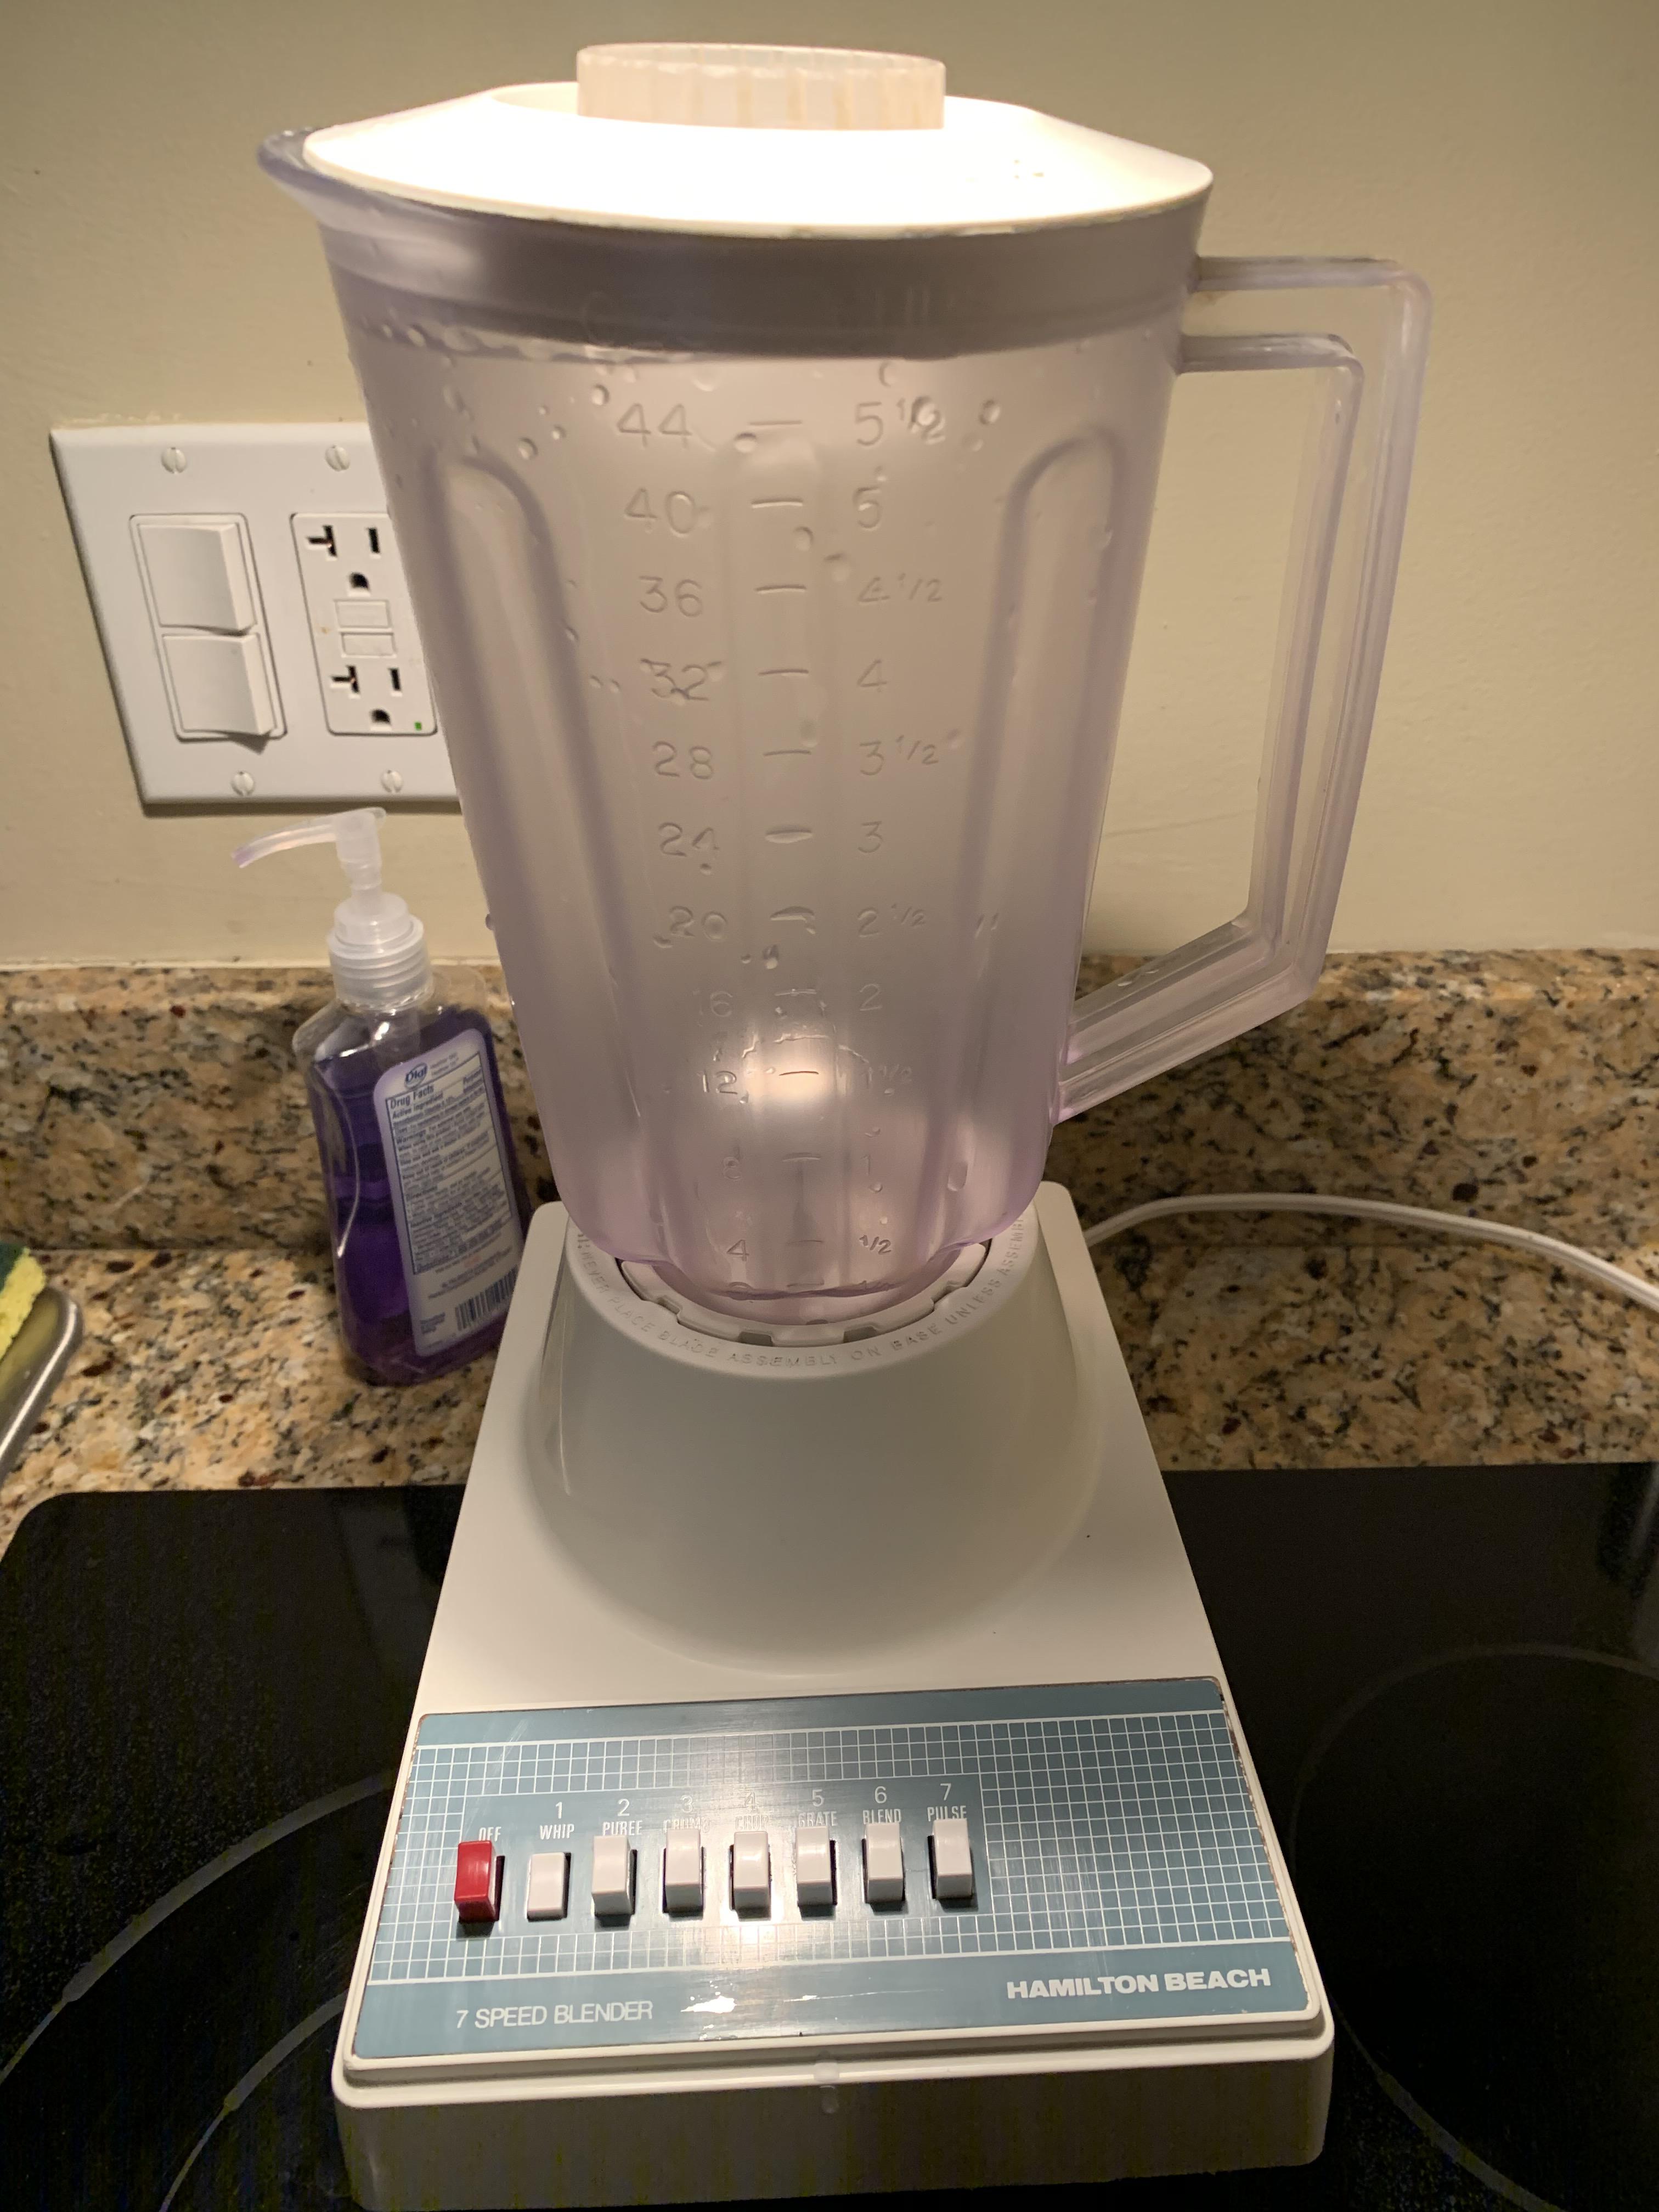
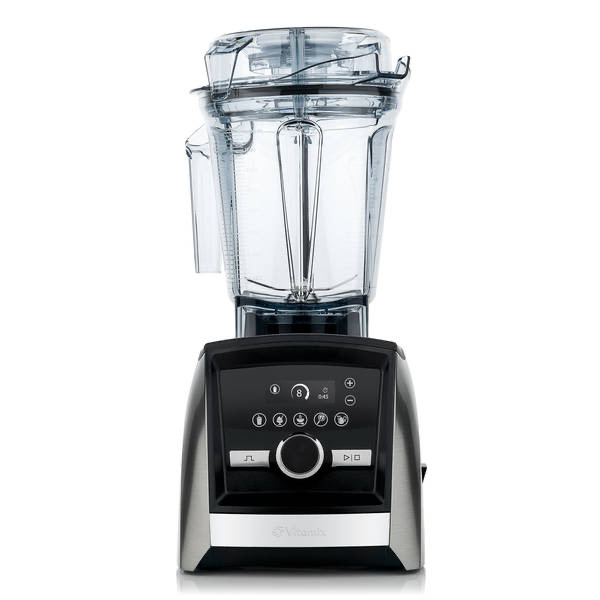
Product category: items_blender
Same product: no